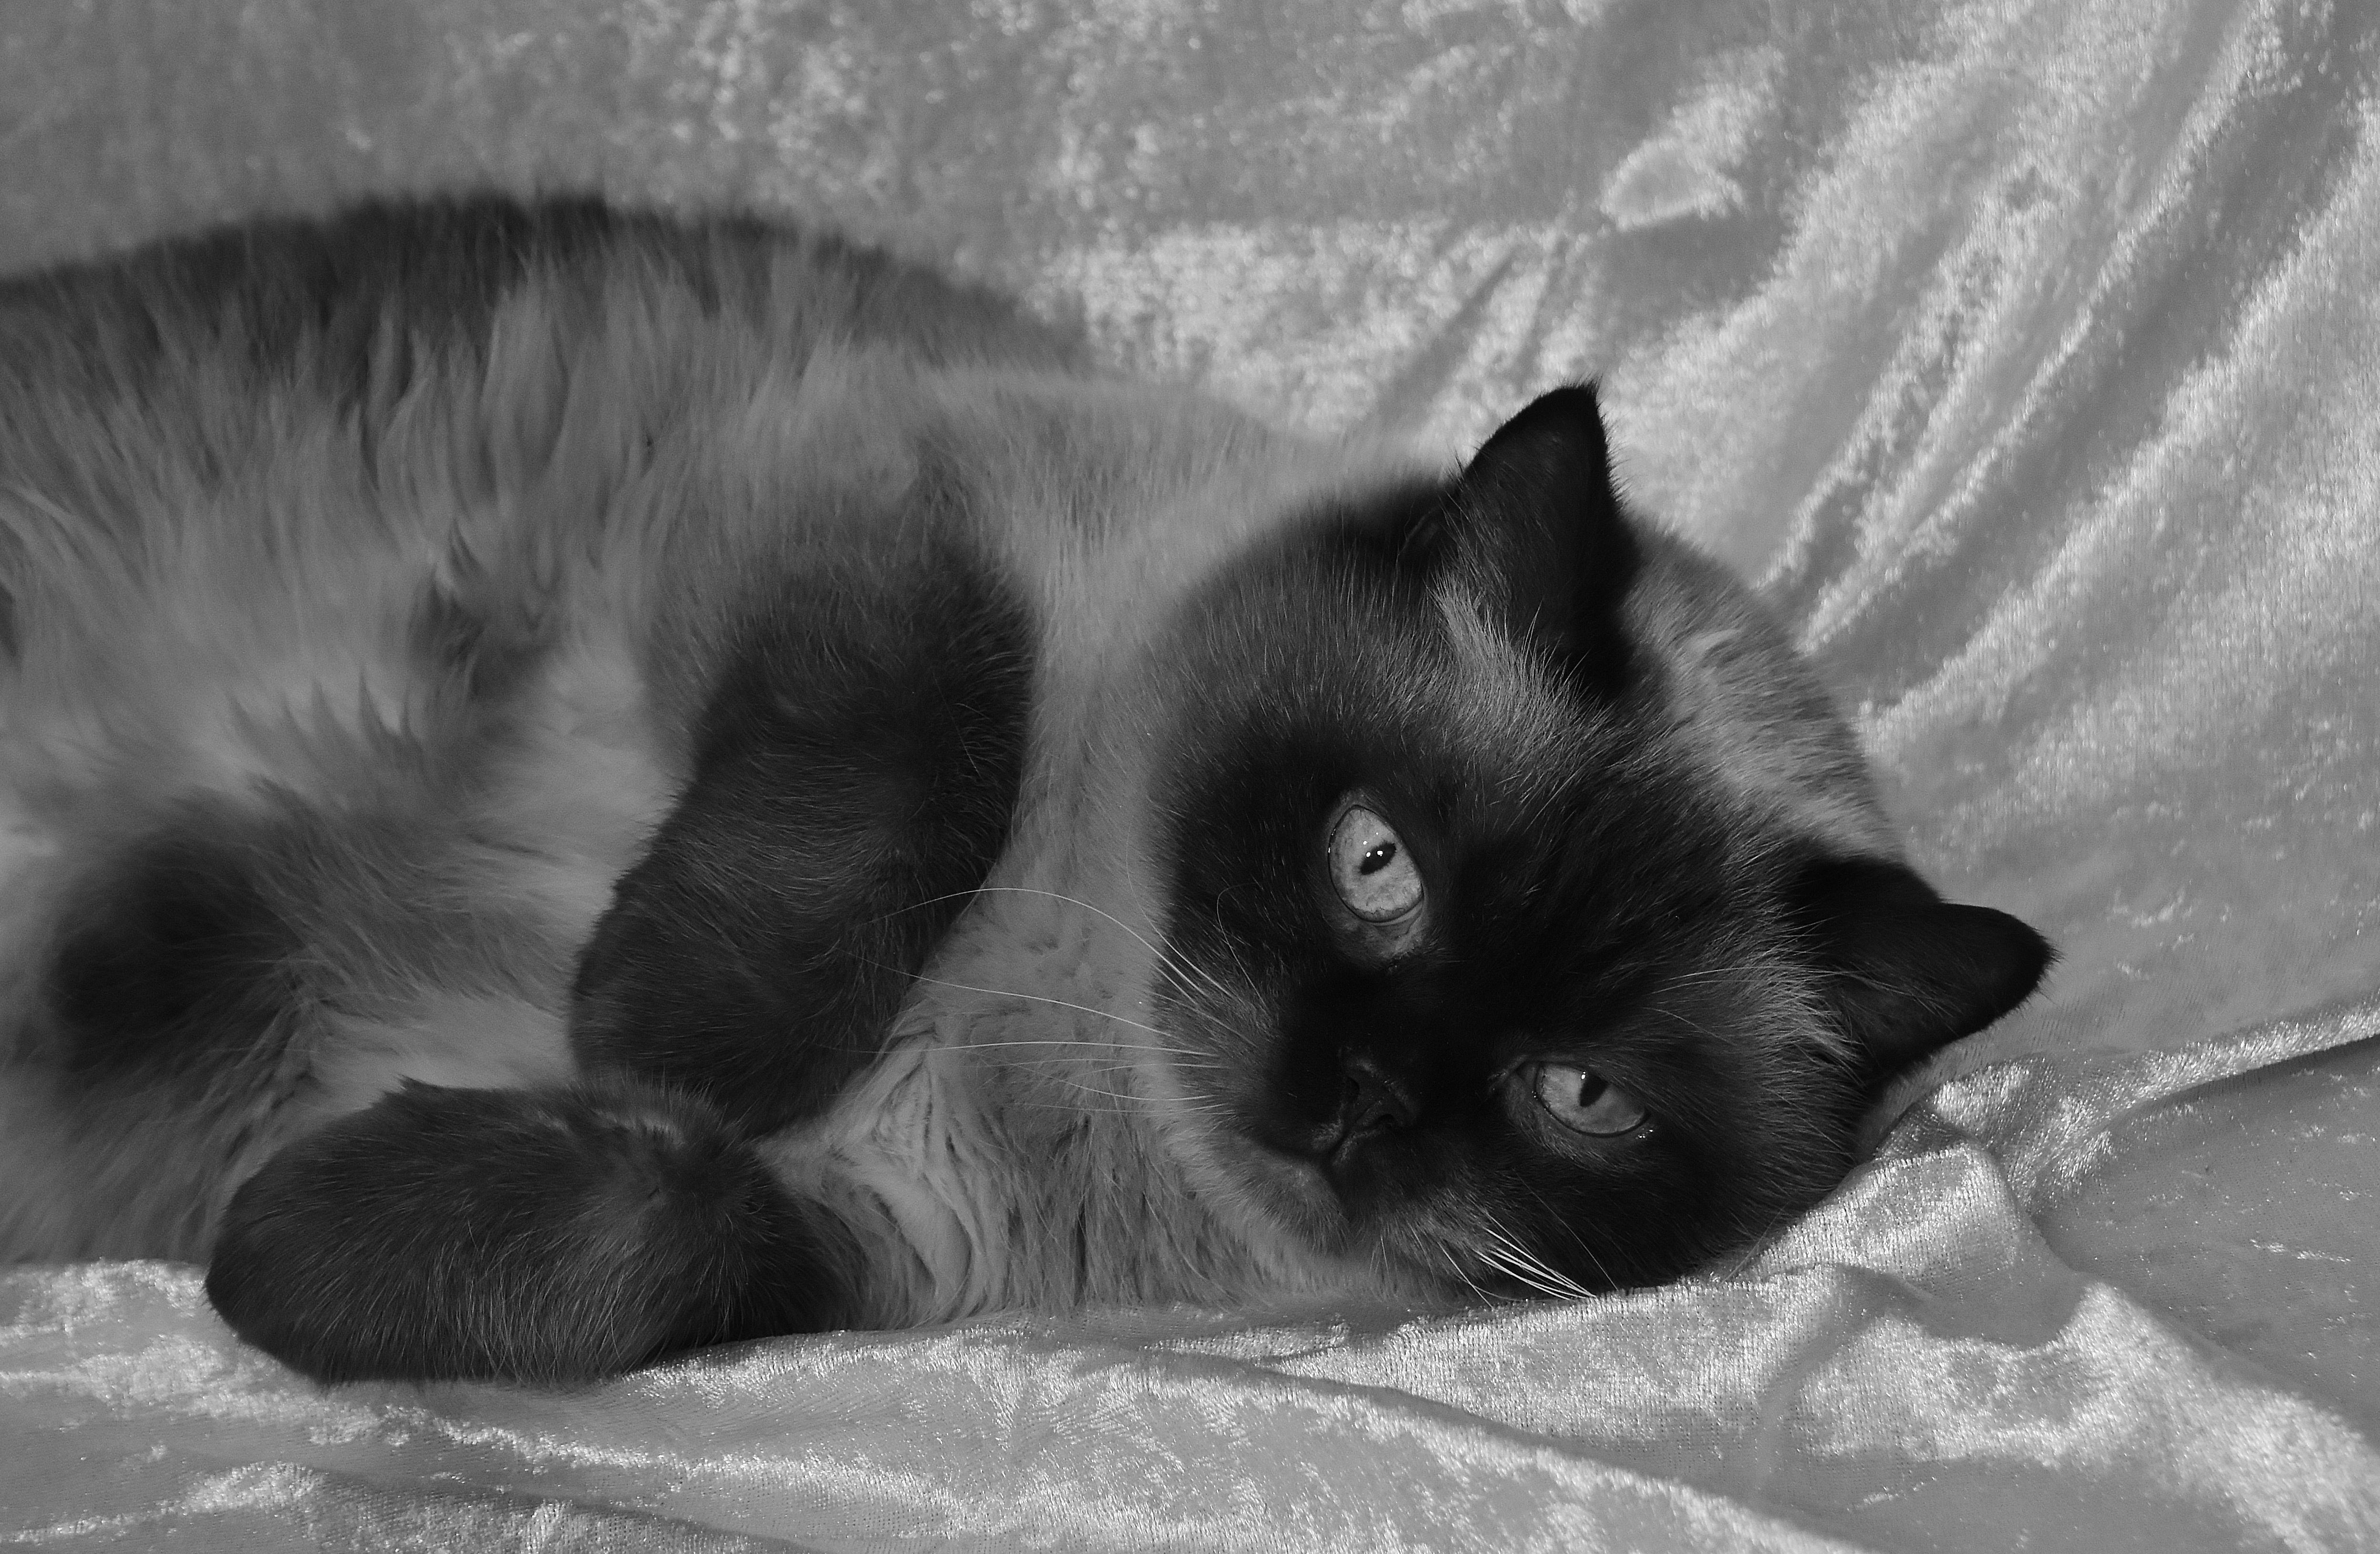
black and white, white, fur, kitten, cat, mammal, black cat, black, monochrome, close up, thoroughbred, nose, whiskers, eye, vertebrate, mieze, animal world, british shorthair, monochrome photography, small to medium sized cats, cat like mammal, carnivoran